Sino-Pacific relations

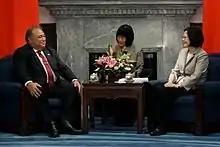
Nauru President Baron Waqa and ROC President Tsai Ing-wen in Taiwan.

In 1980, Nauru first established official relations with the Republic of China. In 2002, however, the government of Rene Harris established relations with the PRC, which entailed a solemn recognition of the "One China" policy by Nauru. Consequently, Taiwan severed its relations with Nauru, and accused the PRC of having bought Nauru's allegiance with a financial aid gift of over €90,000,000. A reporter for "The Age" agreed, stating that "Beijing recently bought off a threat by Nauru to revert to Taiwan only six months after opening ties with the mainland, offering a large loan to Nauru's near-destitute Government".